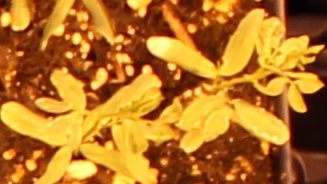
Label: Lentil